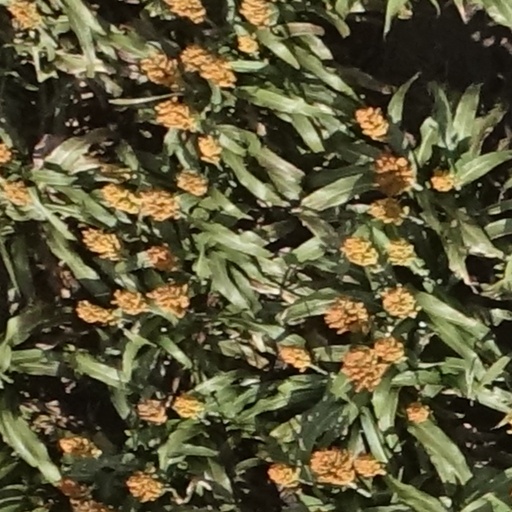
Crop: sorghum